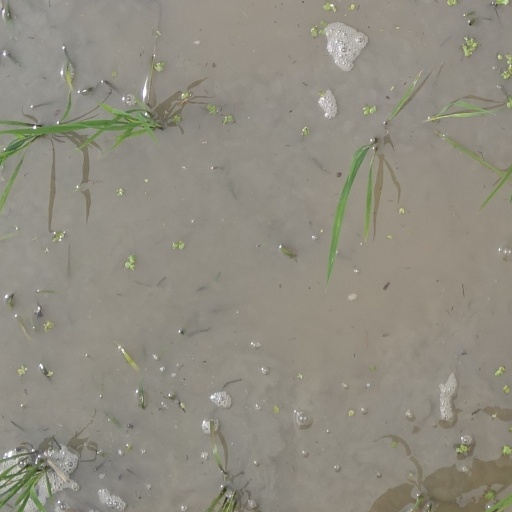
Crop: rice